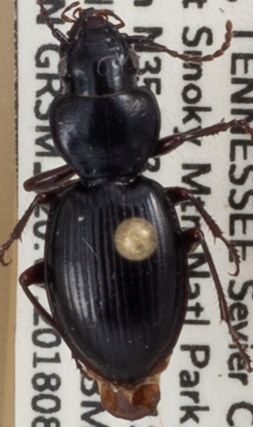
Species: Cyclotrachelus freitagi
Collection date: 2018-08-07
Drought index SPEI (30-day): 1.69
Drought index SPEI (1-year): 0.88
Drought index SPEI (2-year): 0.17